Question: Please indicate a possible affordance area of baseball bat that can be used for holding
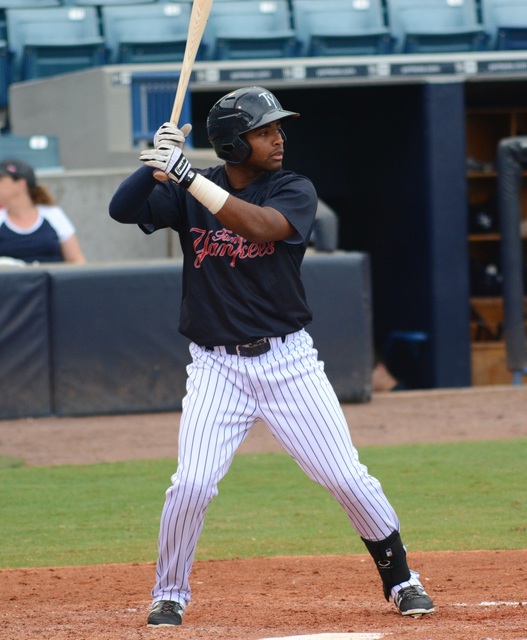
Answer: [152.57, 86.837, 188.934, 184.197]